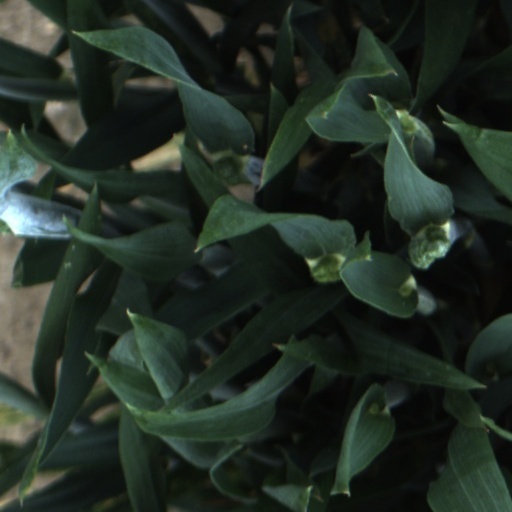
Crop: wheat